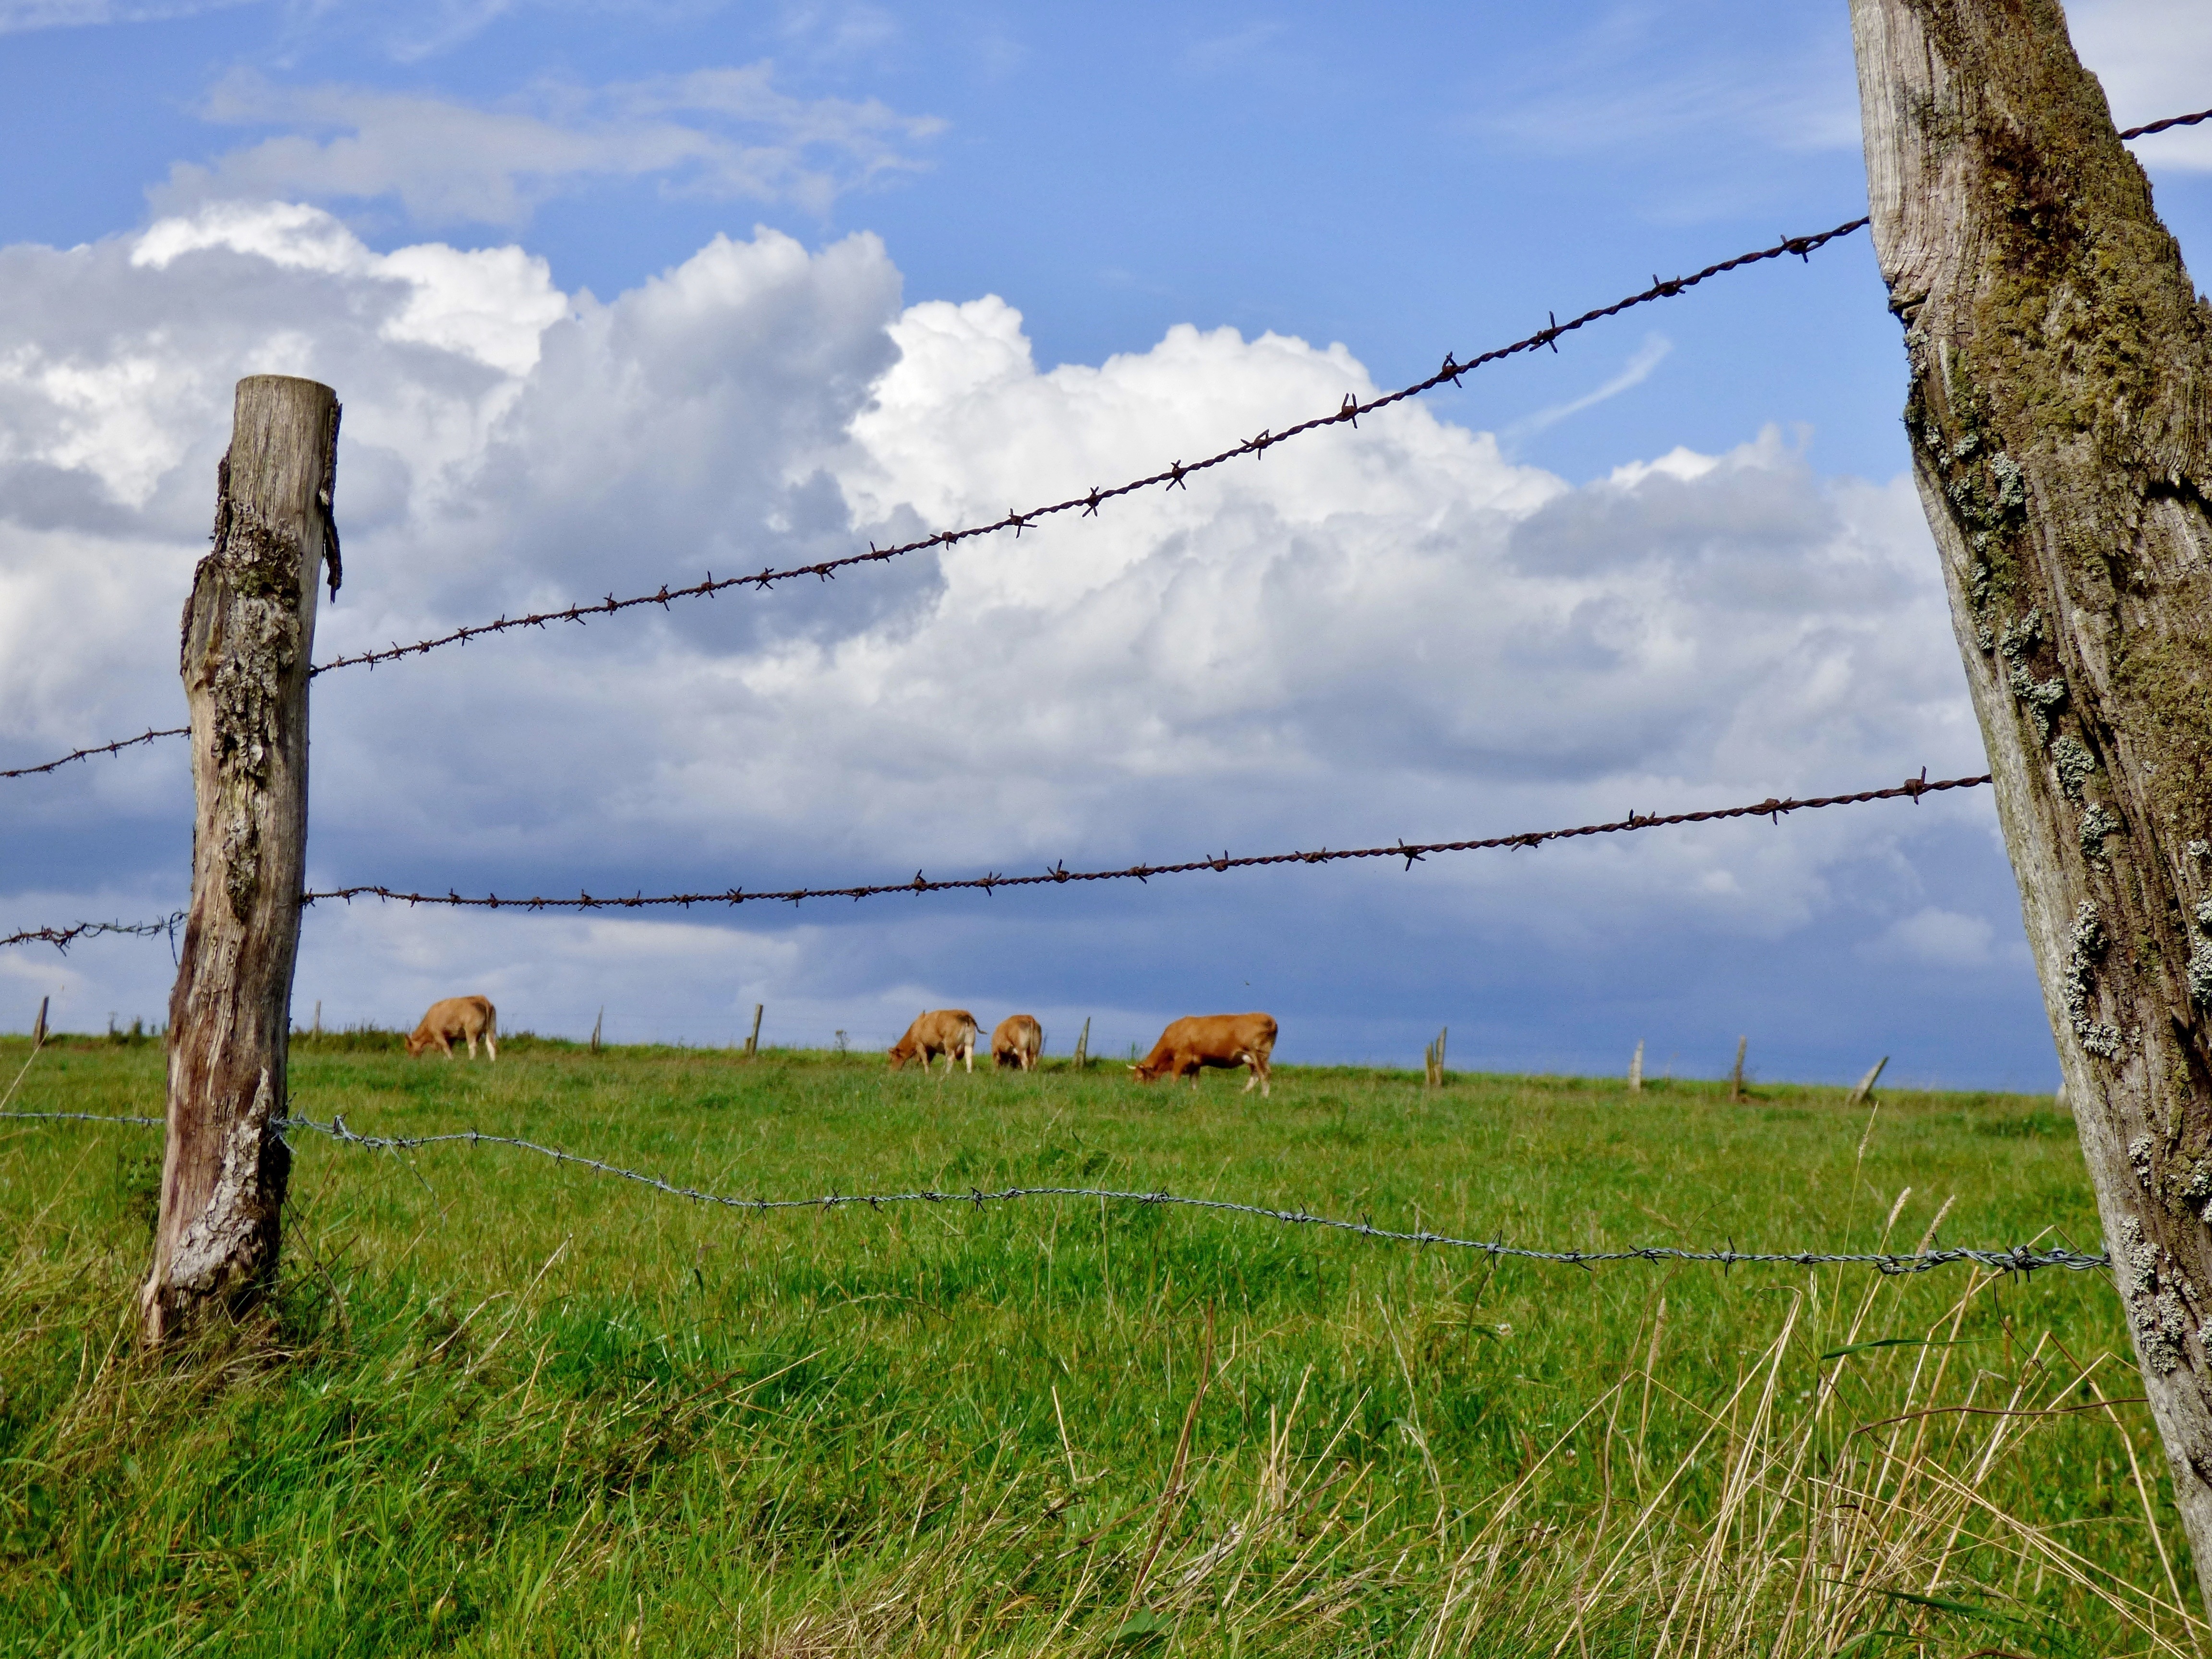
landscape, tree, nature, grass, fence, sky, wind, pasture, electricity, agriculture, cows, clouds, rural area, woody plant, outdoor structure, home fencing, overhead power line